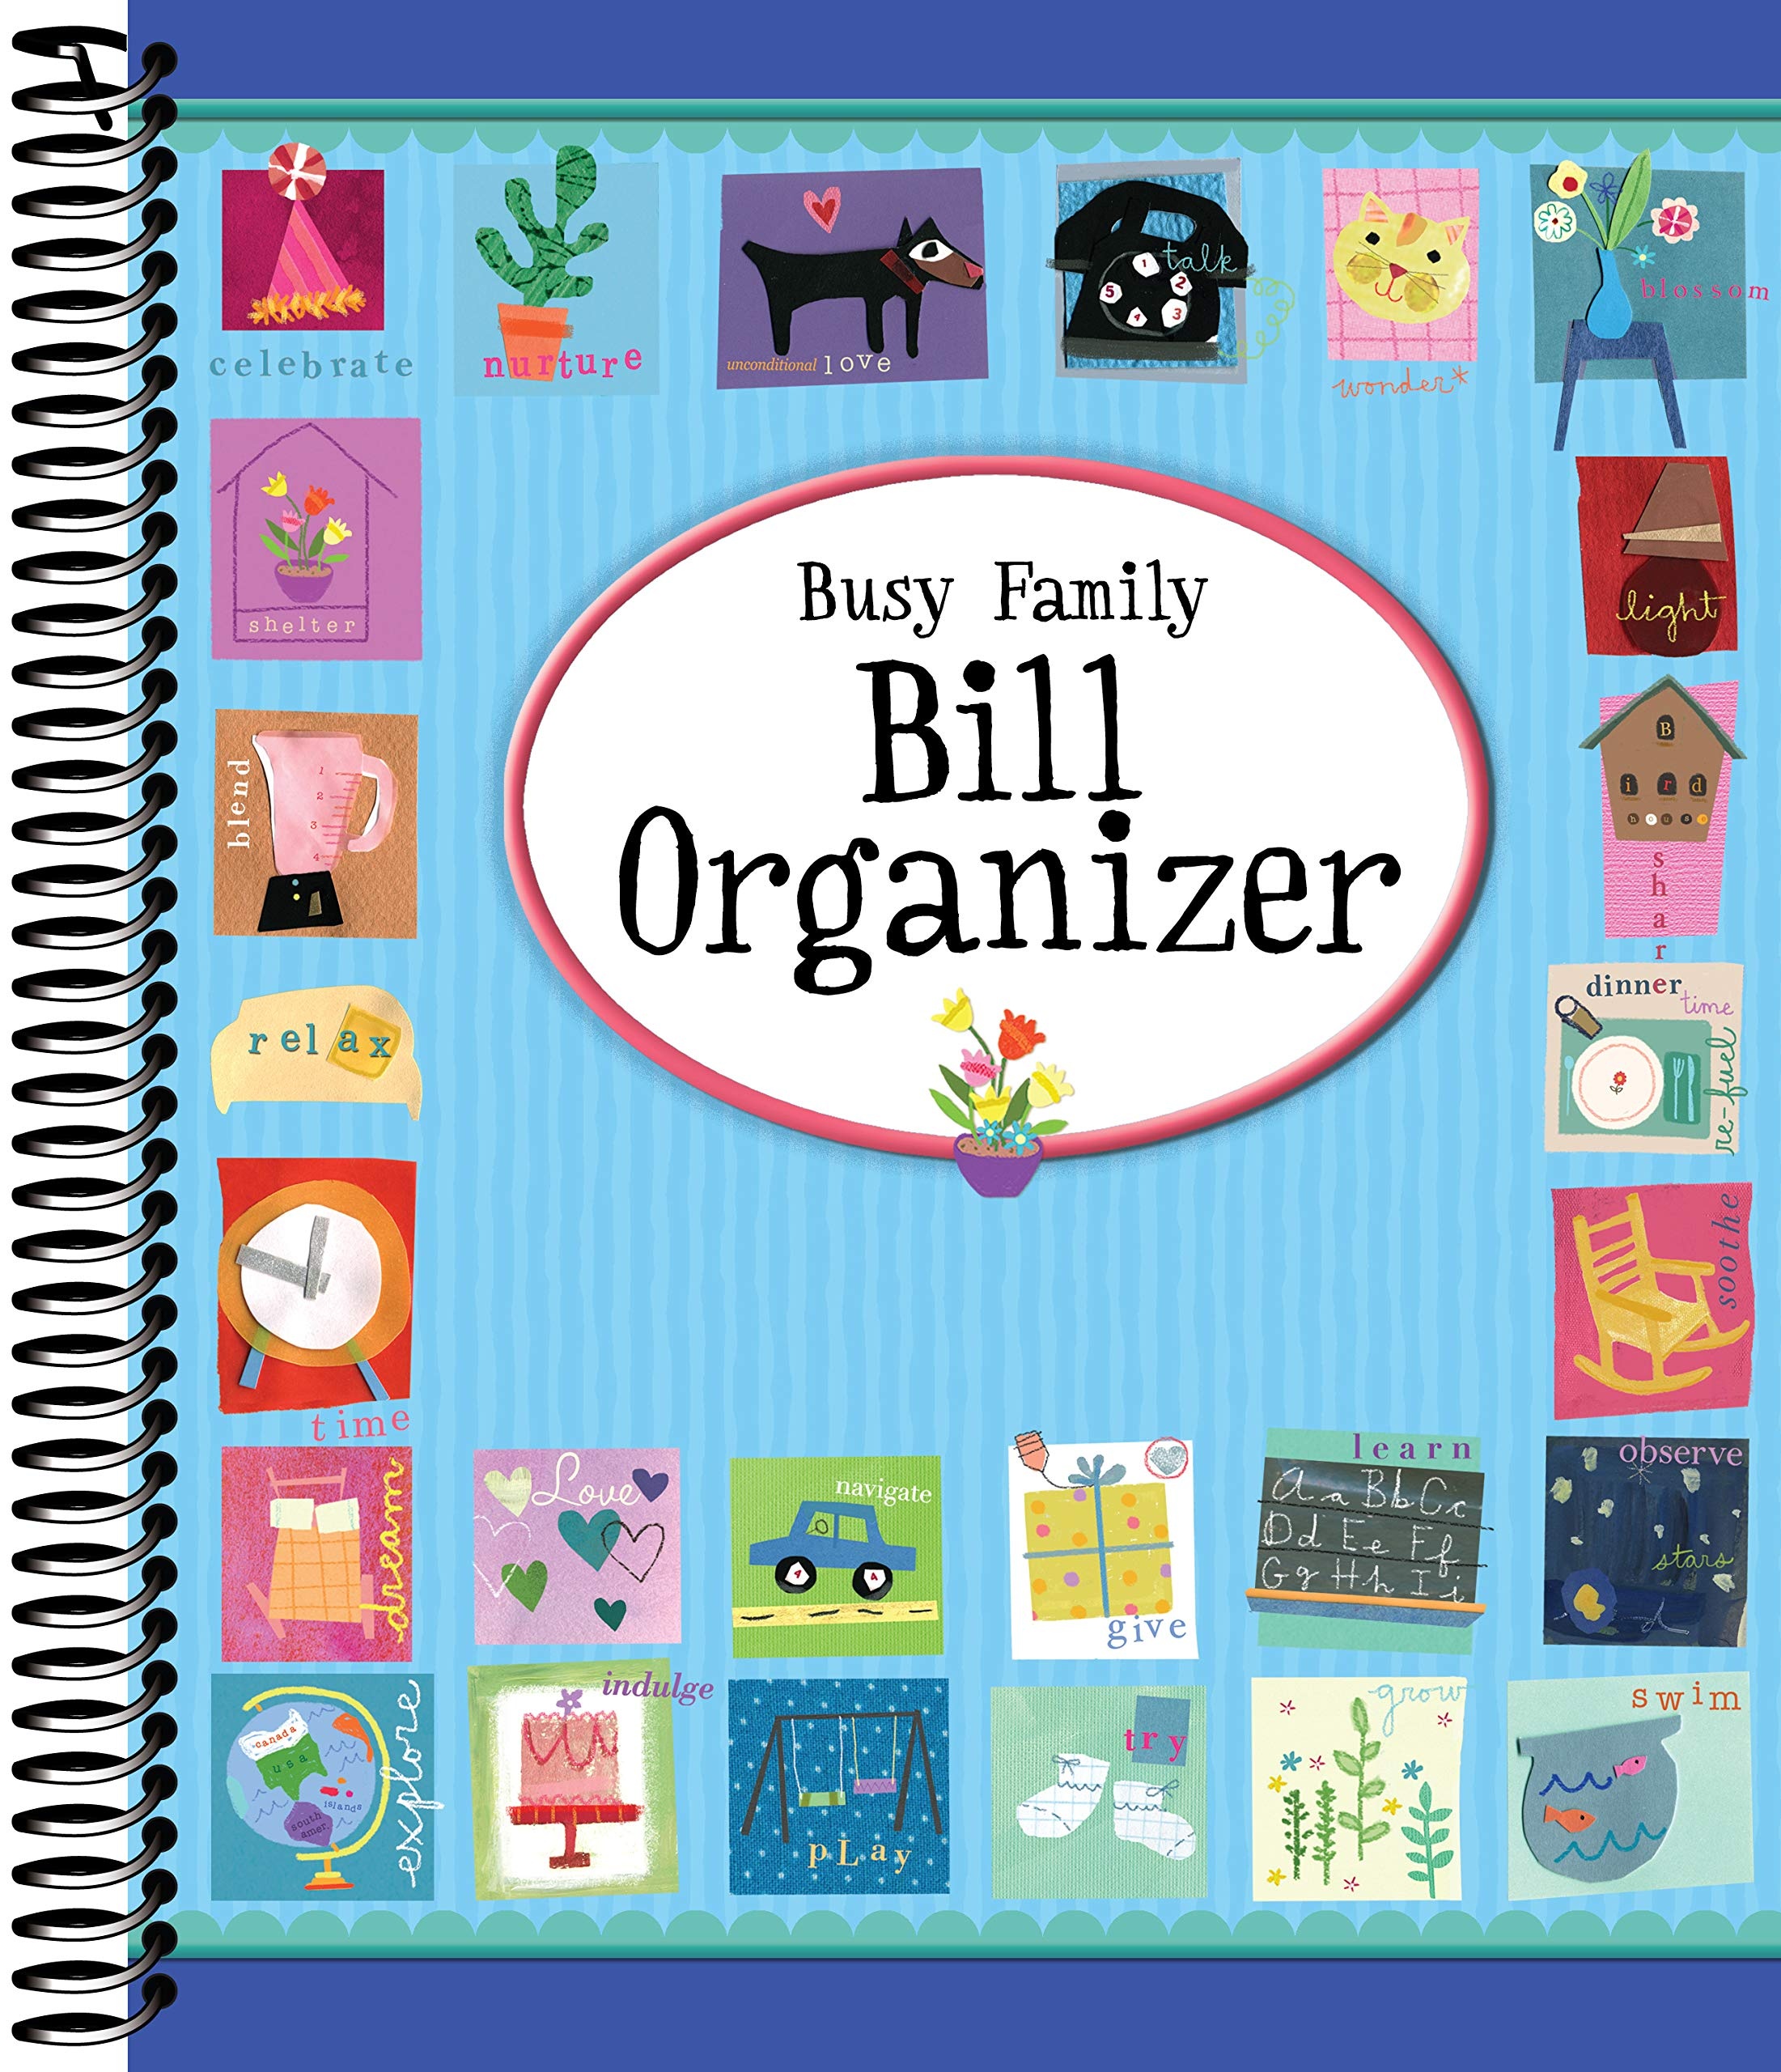
Busy Family Bill Organizer -- New Seasons, Spiral
Brand: New Seasons
Keep your bills organized Includes 12 pockets with charts . Each chart includes a blank title space to fill in the month or label you chose. Charts columns are labeled: Bill, Amount, Due Date, and Date Paid. Spiral bound. Author: New Seasons, Publications International Ltd Publisher: New Seasons Published: 07/01/2008 Pages: 12 Binding Type: Spiral Weight: 0.45lbs Size: 10.40h x 8.10w x 0.70d ISBN: 9781412799539
Category: Office Supplies > Filing & Organization > Calendars, Organizers & Planners > Organizers